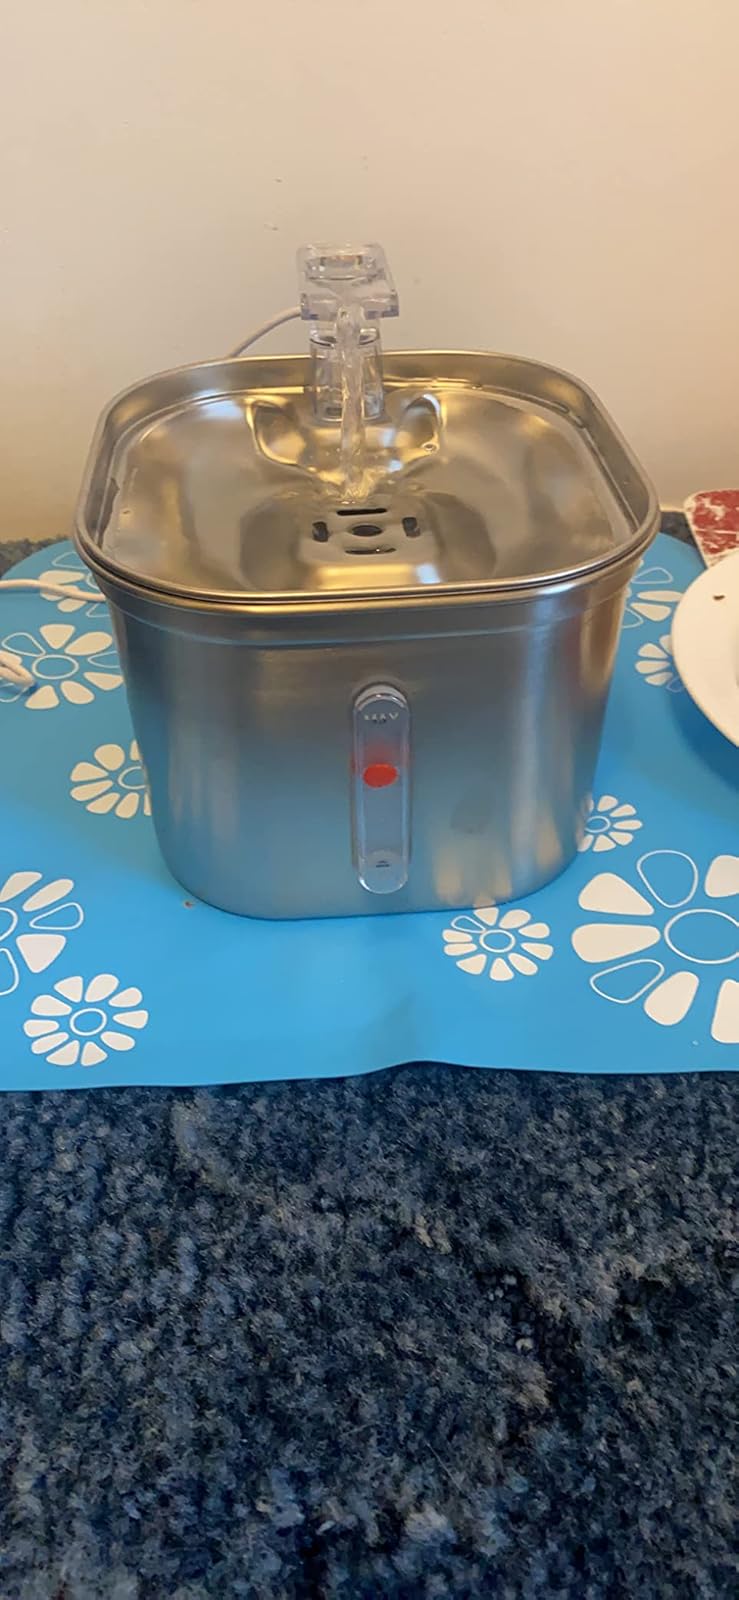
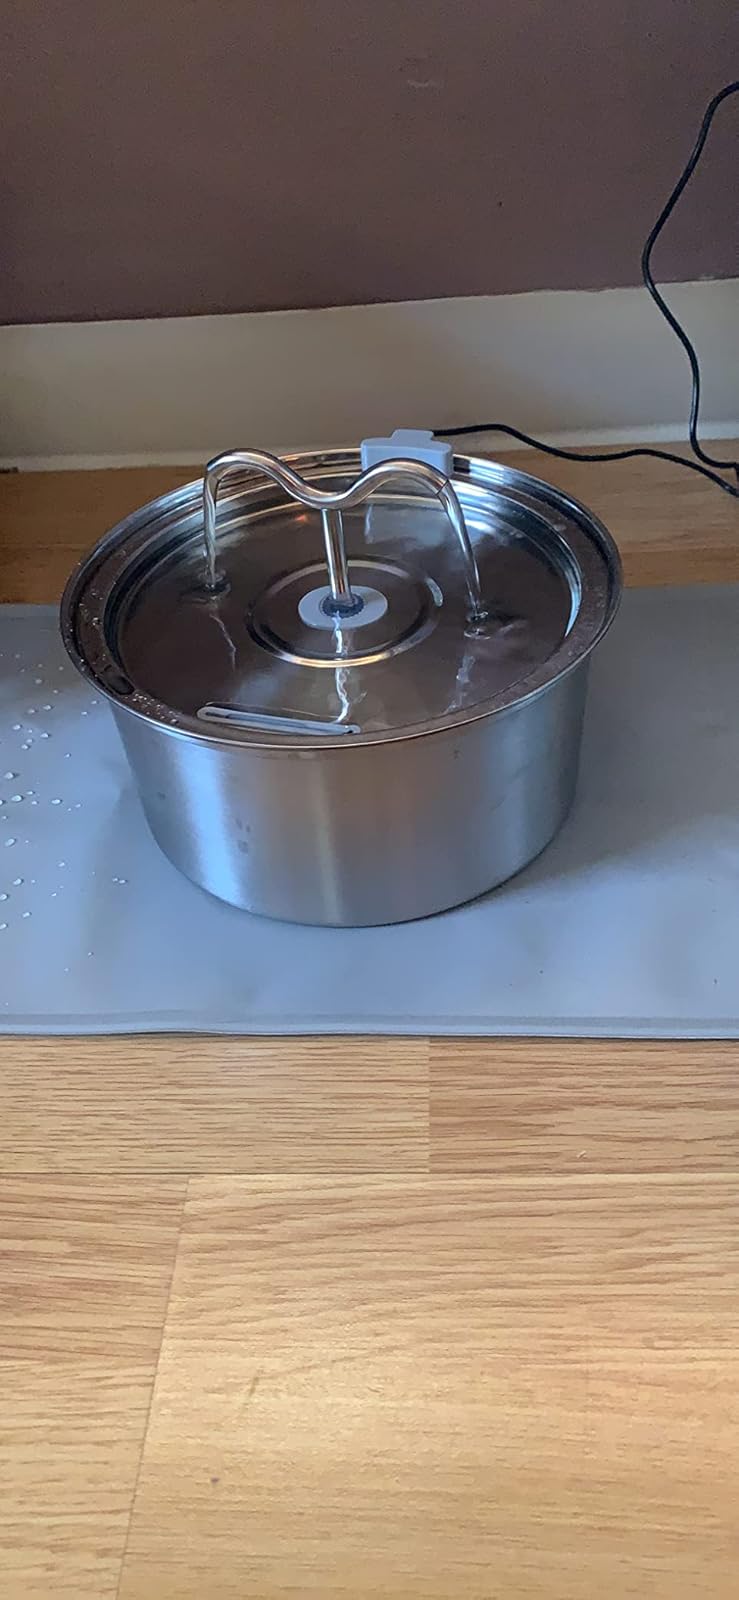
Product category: items_bowl
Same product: no